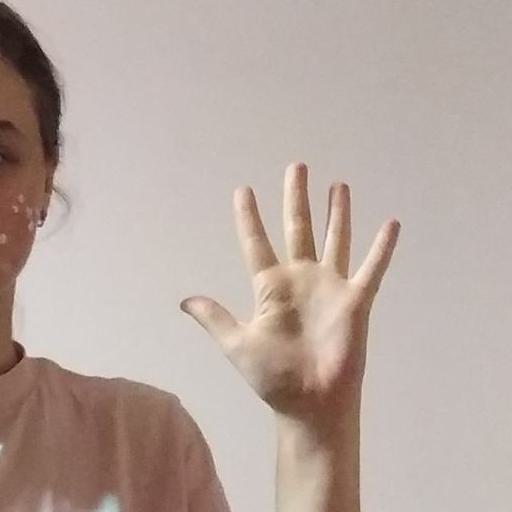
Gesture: palm